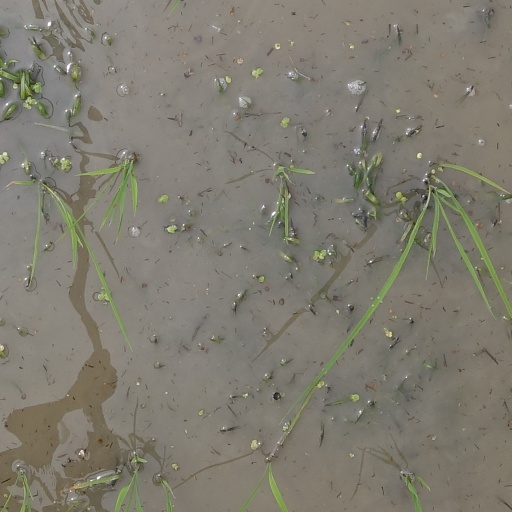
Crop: rice